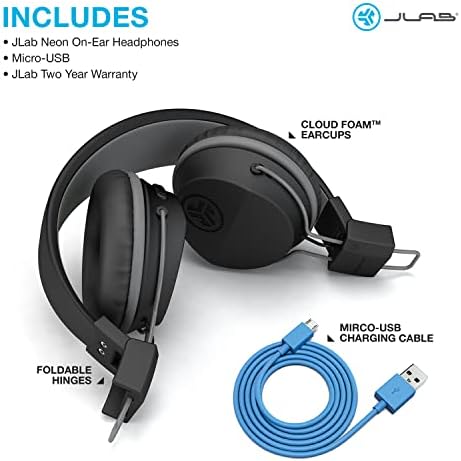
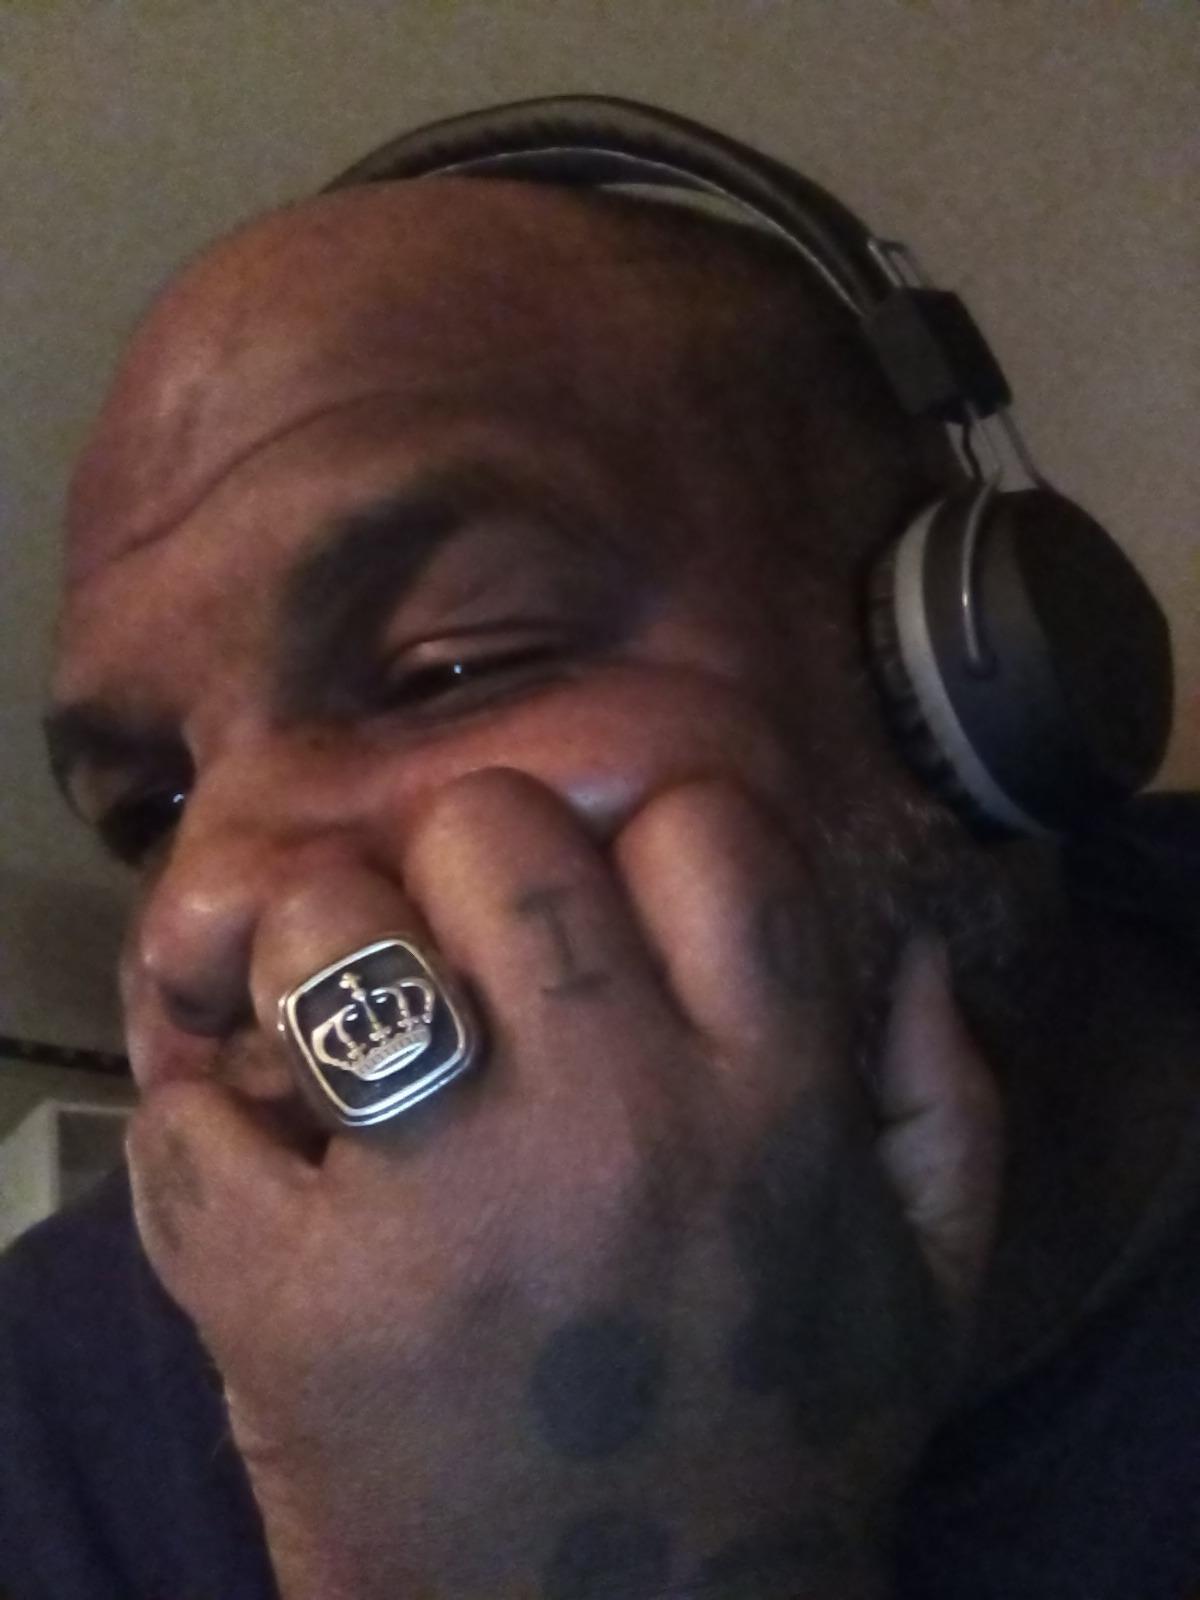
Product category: headphones
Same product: yes